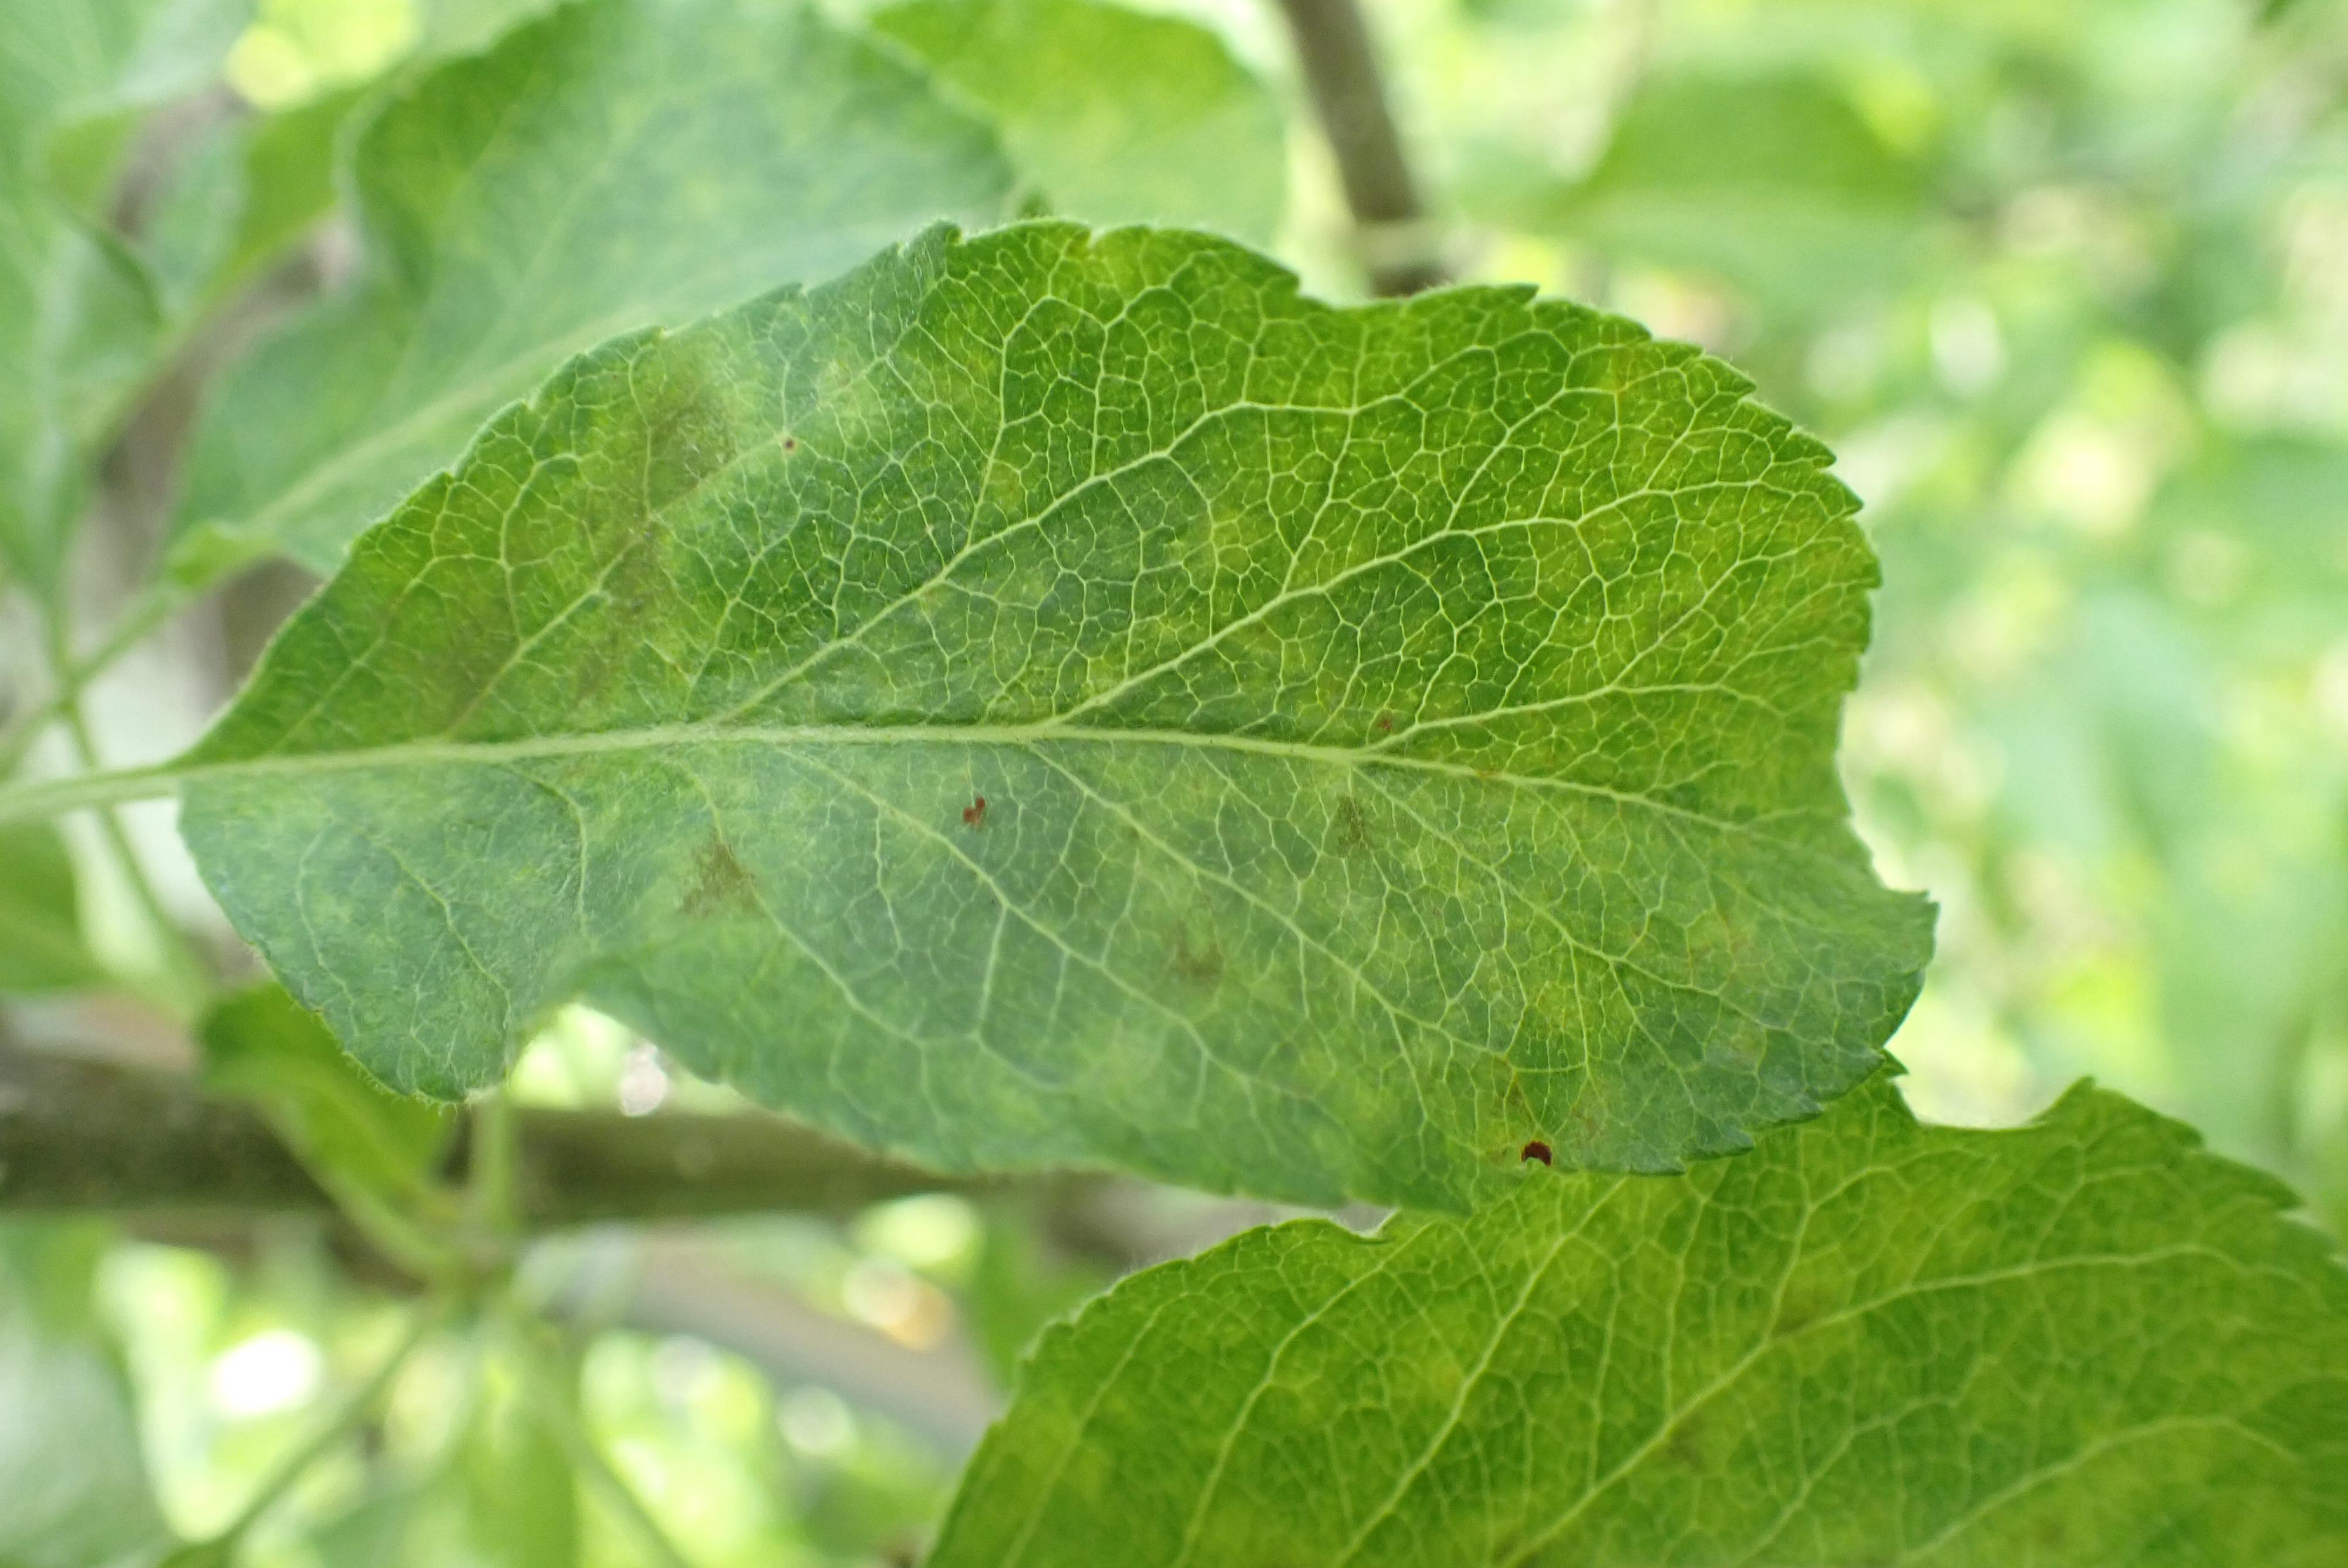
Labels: scab